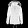
Label: Coat